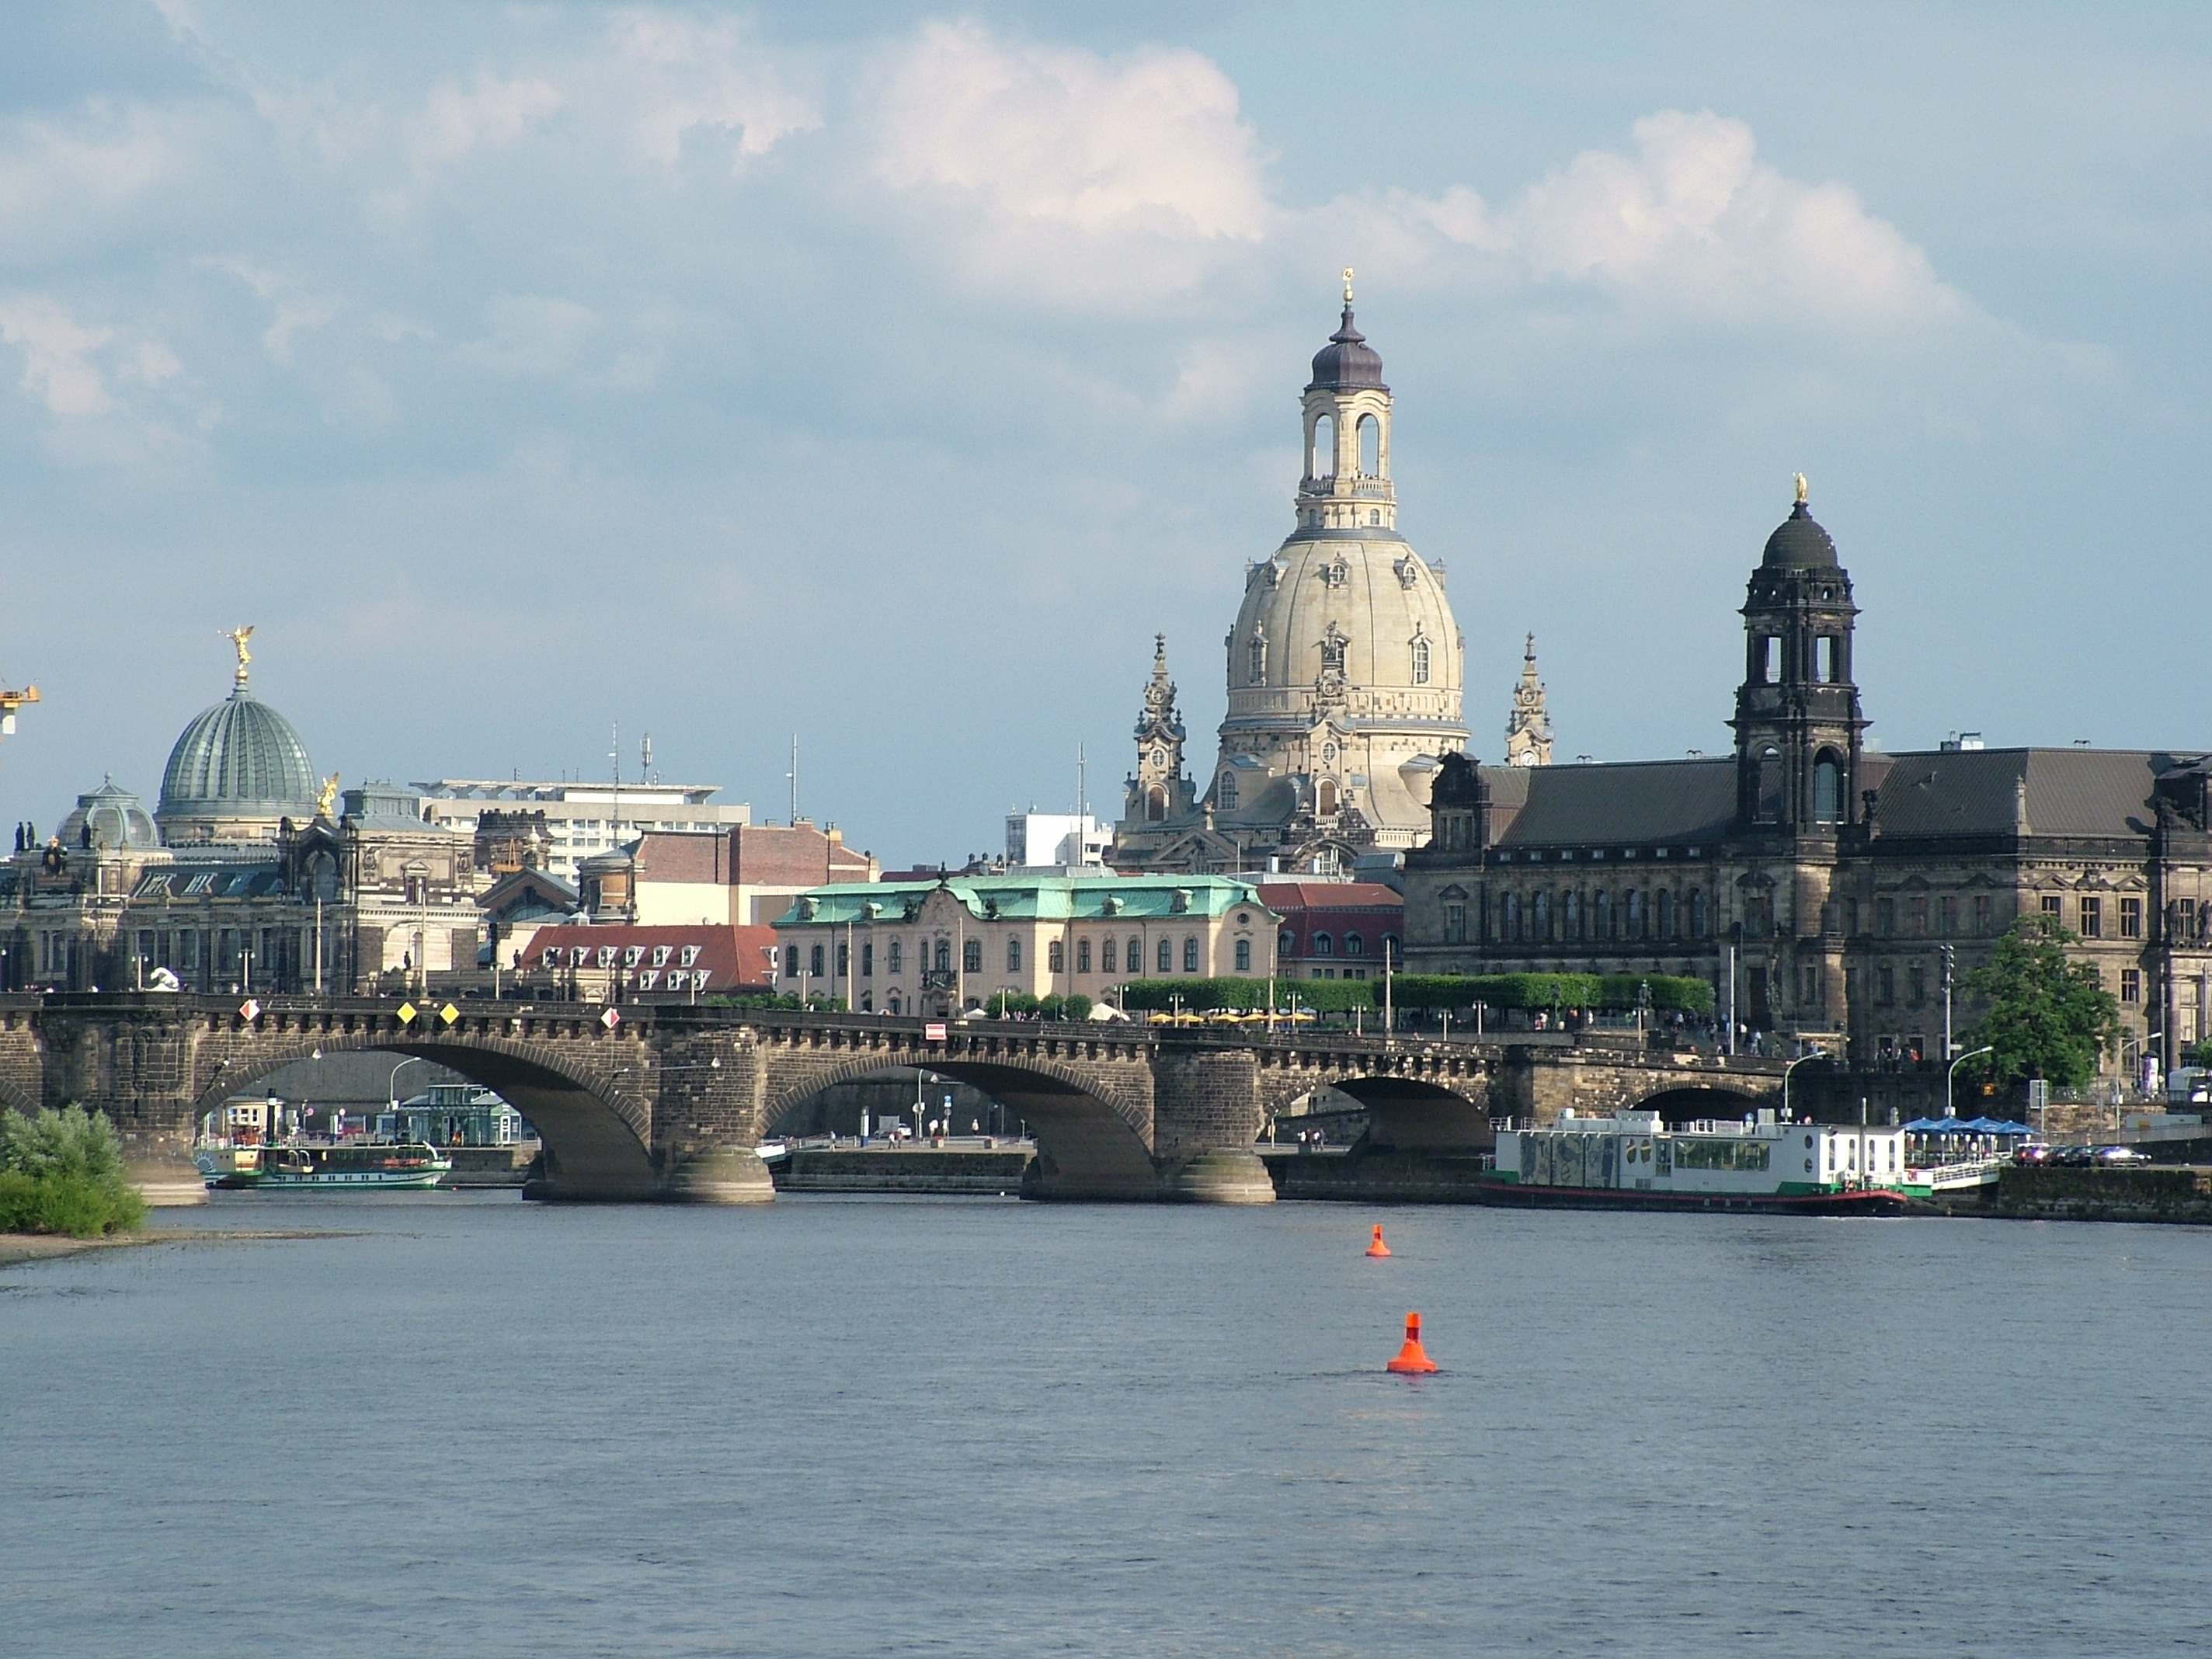
sea, bridge, skyline, city, river, cityscape, vacation, vehicle, tower, bay, landmark, harbor, tourism, waterway, historically, elbe, frauenkirche, saxony, dresden, human settlement, canaletto view